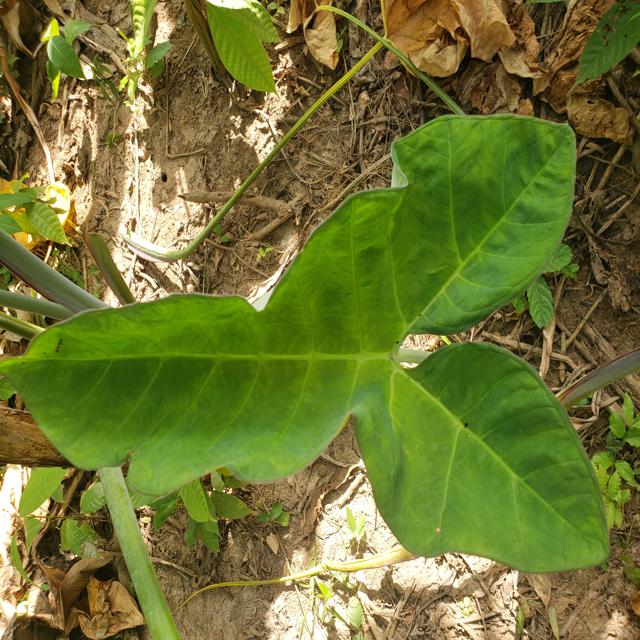
Label: Healthy